Wilhelm Loewe

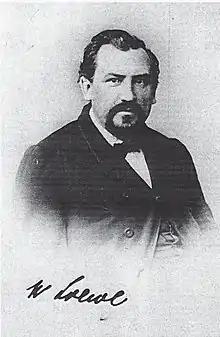
Loewe in 1868.

Wilhelm Loewe (14 November 1814 in Olvenstedt – 2 November 1886 in Meran, County of Tyrol) was a German physician and Liberal politician, also called Wilhelm Loewe-Kalbe or Wilhelm Loewe von Kalbe.